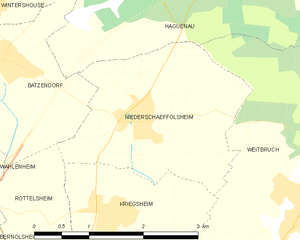
Carte des communes françaises